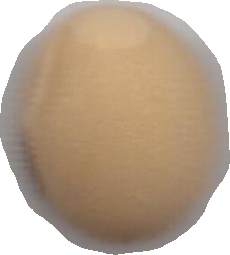
Variety: Anjasmoro